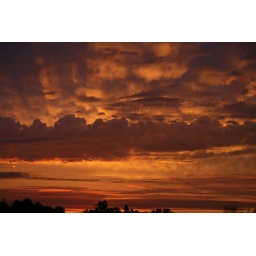
red sky in the morning